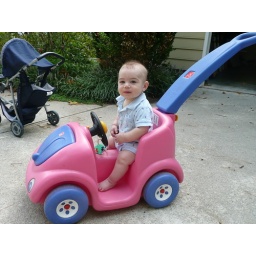
Jude in pink car